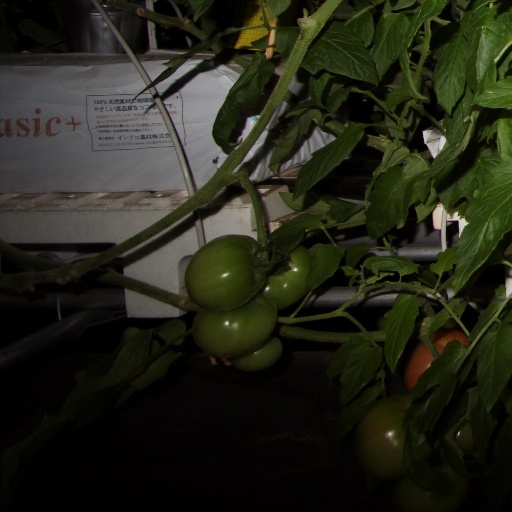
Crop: tomato